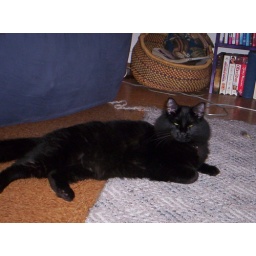
in case you forgot how cute my kitty is. mo at 1 1/2.